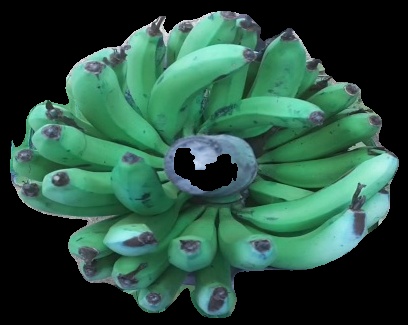
Variety: pachbale
Grade: grade2